2019 European Parliament election in Greece

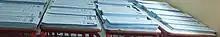
Ballots for European elections in Greece 2019

European Parliament elections were held in Greece on 26 May 2019 to elect the 21 Greek members of the European Parliament. The elections were held alongside the first round of the local and regional government elections, resulting in a major defeat for the governing Syriza party, and leading to Prime Minister Alexis Tsipras bringing forward the scheduled parliamentary elections for 7 July 2019.